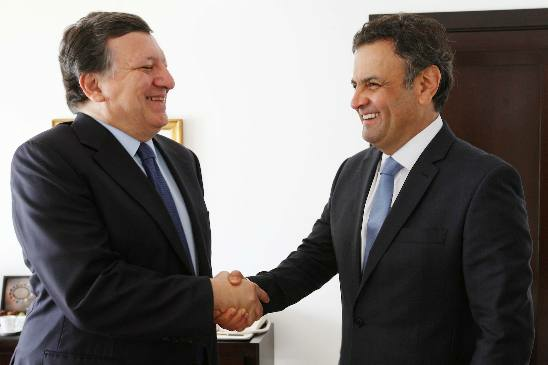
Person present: Yes